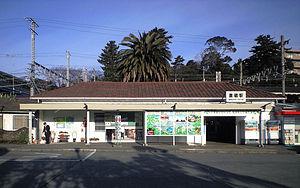
La gare de Manazuru est une gare ferroviaire située à Manazuru, dans la préfecture de Kanagawa au Japon. Elle est exploitée par la JR East.